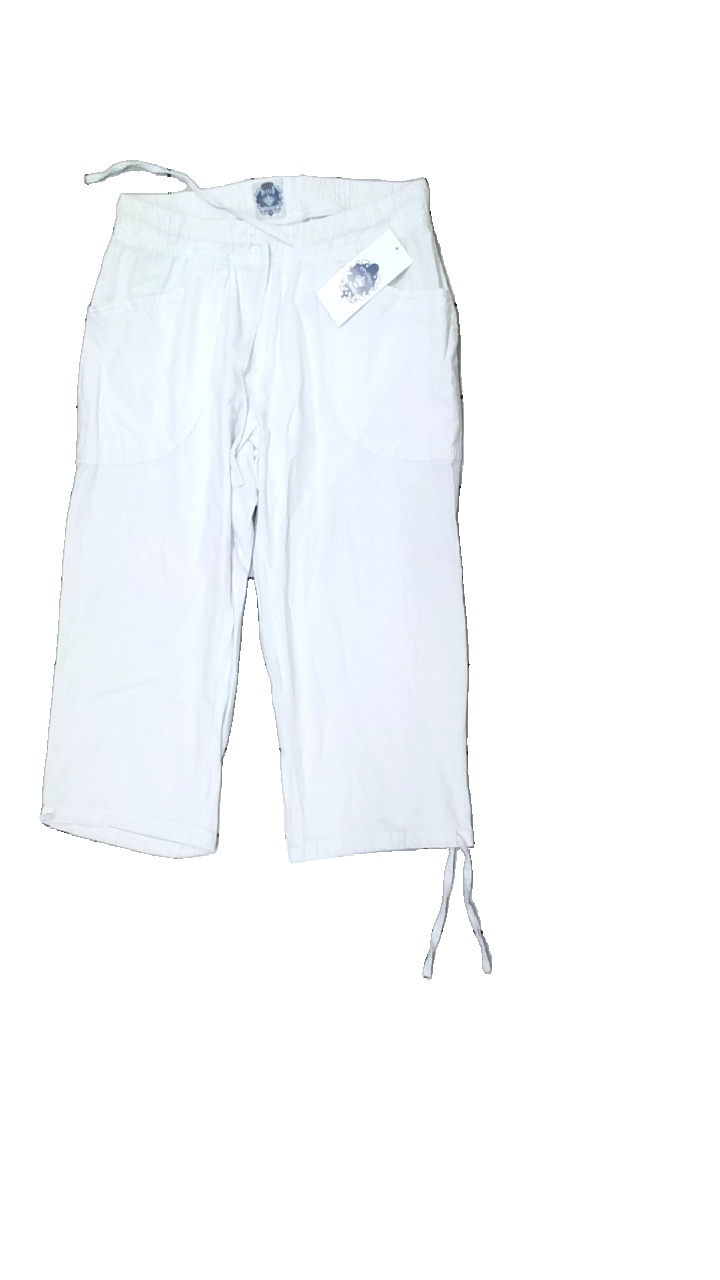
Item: Trousers (Ladies)
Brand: Milla
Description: vita korta byxor
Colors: White
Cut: None
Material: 100% bomull
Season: Summer
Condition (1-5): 2
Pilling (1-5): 4
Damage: smuts fläck
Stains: Minor
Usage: Export
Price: <50